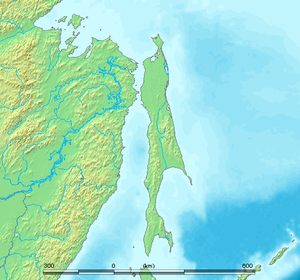
Sakhalin / Geografi
Landskabskort
Sakhalin er en russisk ø i det nordlige Stillehav. Øen er Ruslands største med et areal på 78.000 km² og en længde på 948 km og en bredde på mellem 25 og 170 km. Sammen med en række japanske øer udgør den grænsen for det Japanske Hav. Hovedby er Jusno-Sakalinsk med 175.000 indbygere. Det europæiske navn stammer fra forvanskning af Manchu navnet sahaliyan ULA angga hada. Sahaliyan betyder sort i Manchu og henviser til Amur-floden. Dens japanske navn, Karafuto kommer fra ain Kamuy-Kara-Puto-Ya-Mosir, hvilket betyder "Gud i munden af vand, jord". Japanerne gen-døbte øen under deres besiddelse af den sydlige del.